Raiders of the Lost Ark

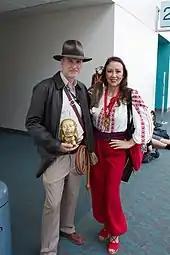
Fans dressed as Indiana Jones and Marion Ravenwood in 2011 at San Diego Comic-Con

"Raiders of the Lost Ark" has been represented across a wide variety of merchandise, including comic books, video games, novels, Lego sets, action figures and vehicles, playsets, candles, and board games.